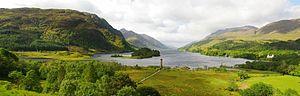
Glennfinnan. Loch Shiel en arrière plan avec le mémorial jacobite.
Glenfinnan est un village du district de Lochaber dans les Highlands écossais. Il est situé à l'extrémité nord du Loch Shiel, au pied du Glen Finnan.